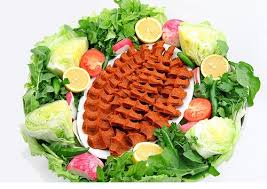
Yemek: cig_kofte